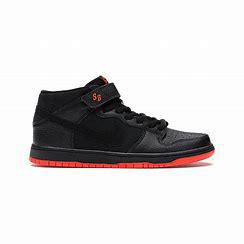
Brand: Nike
Model: Dunk Mid Pro SB